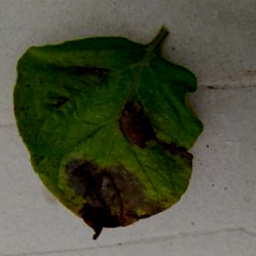
Etiqueta: Late Blight